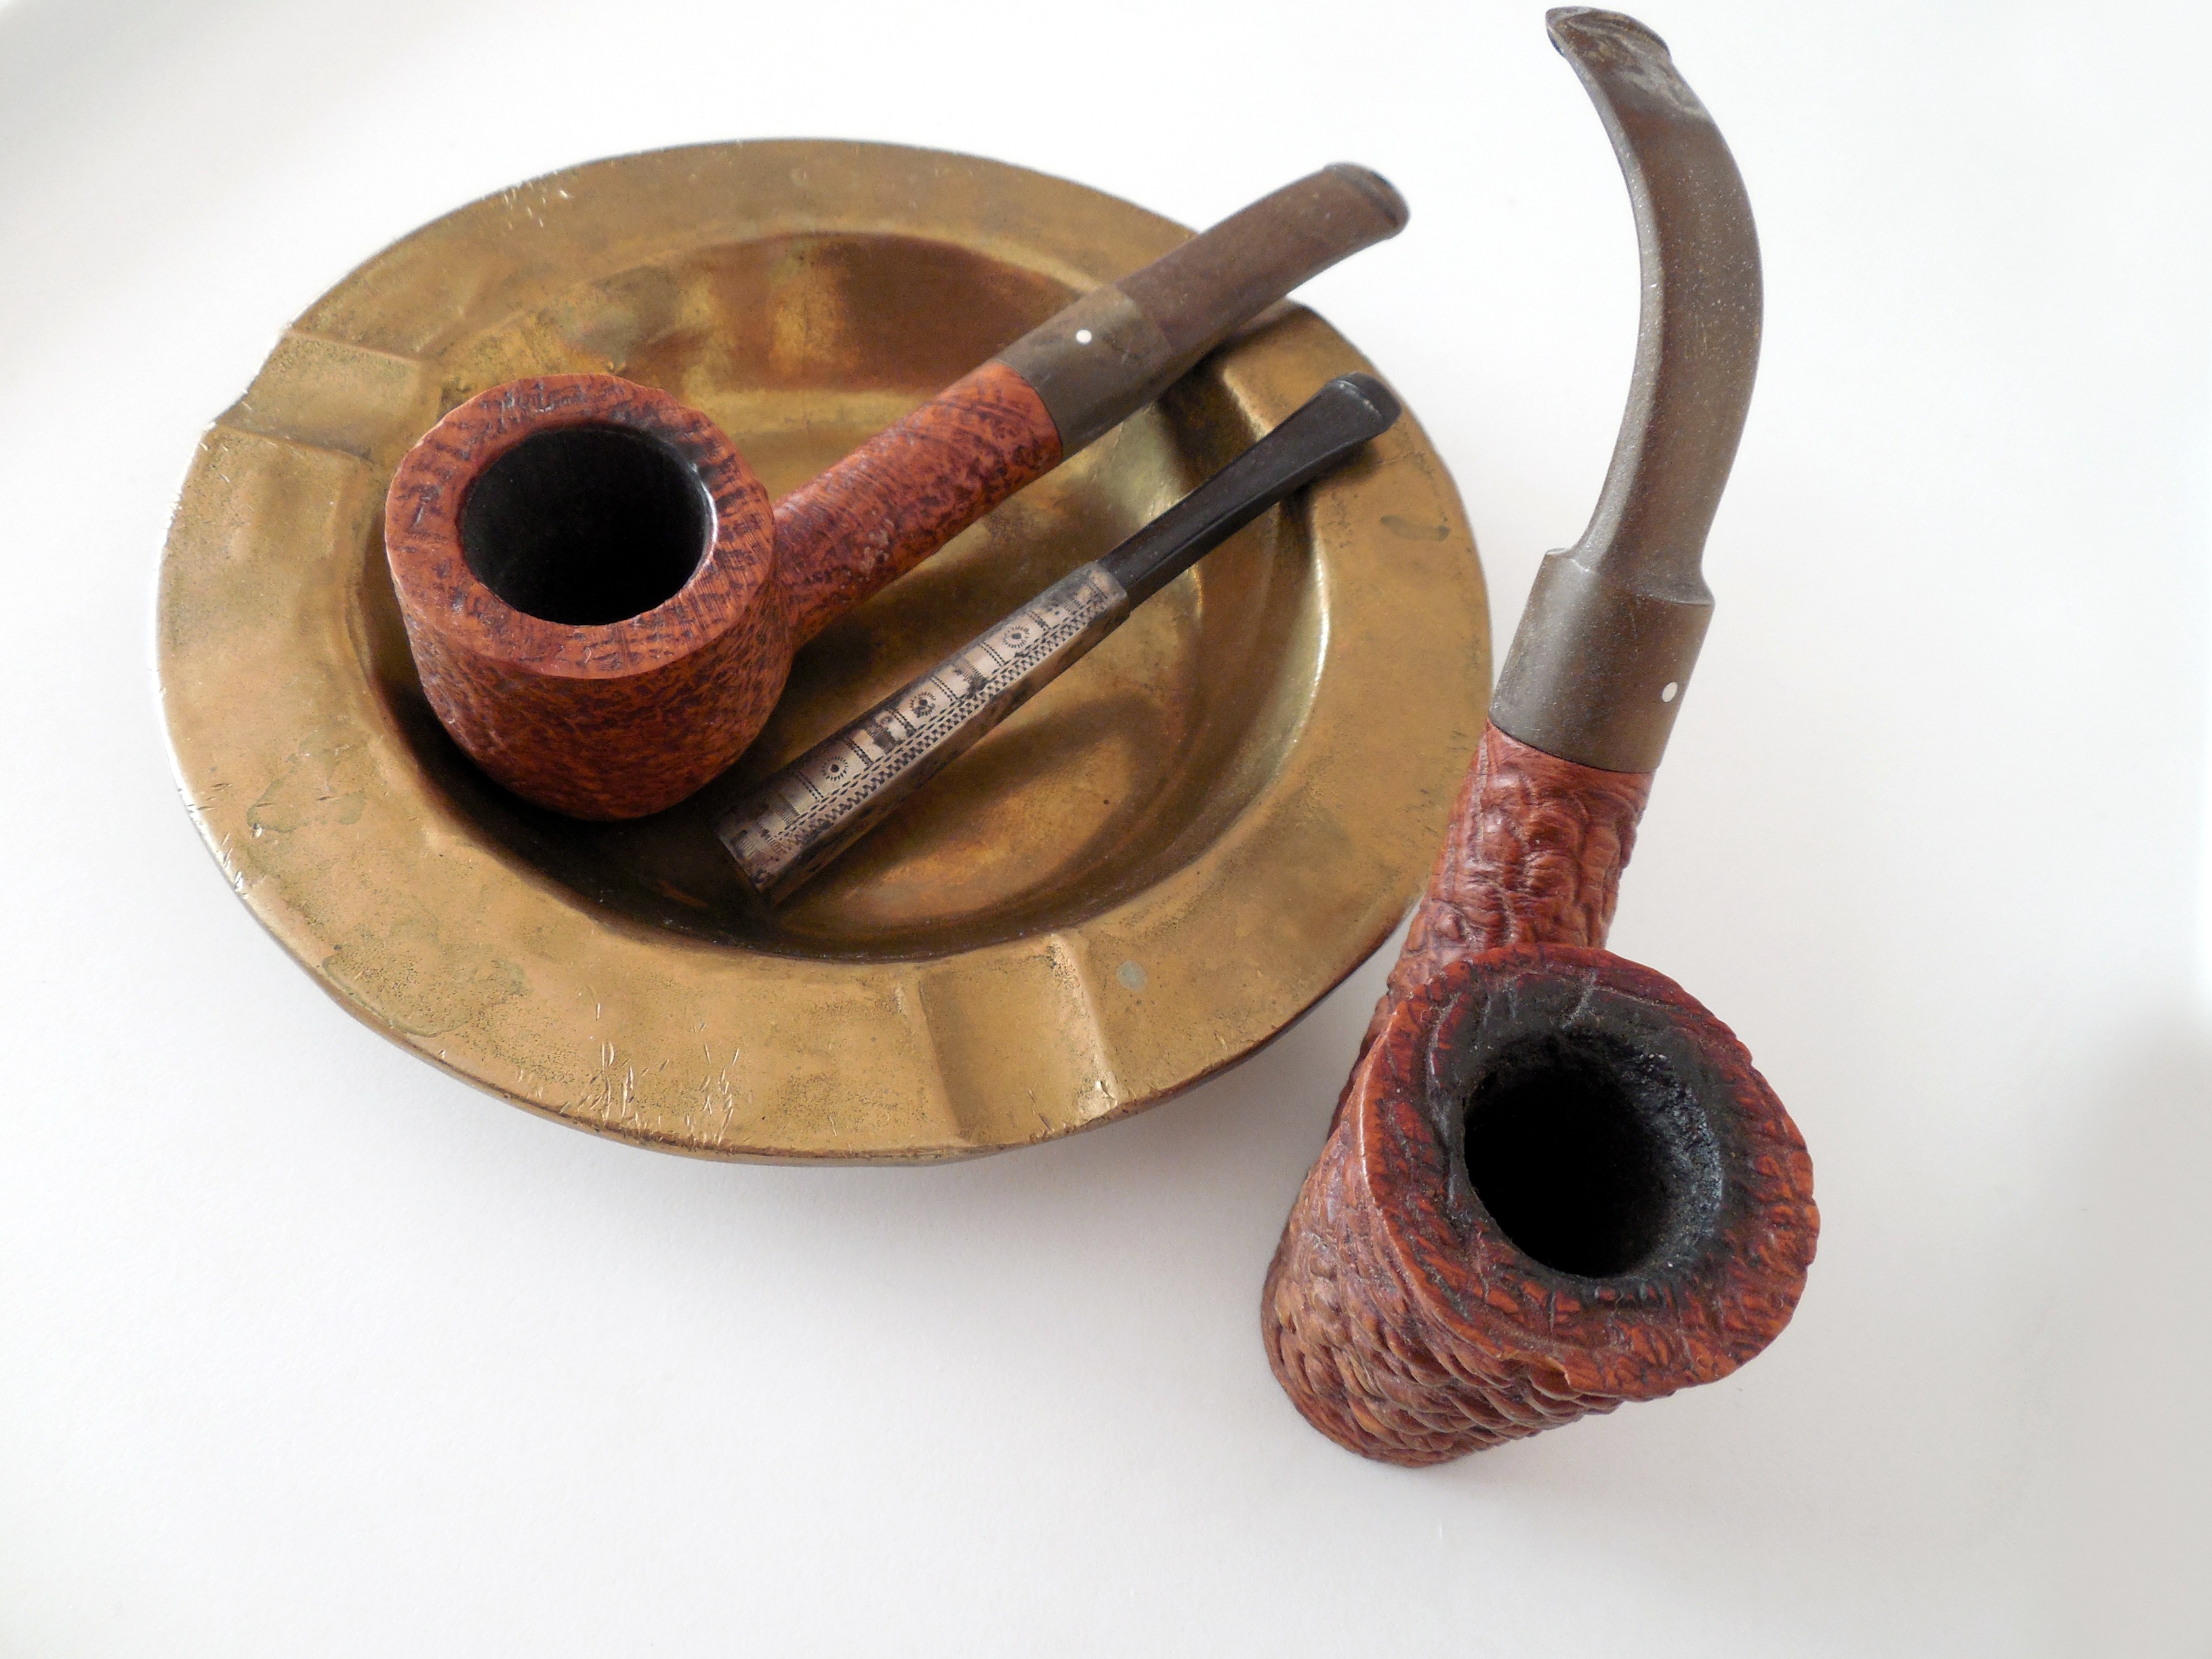
wood, smoking, horn, relax, lifestyle, product, brass, pipe, iron, tobacco, chill out, whistle, ashtray, mouthpiece